Victor Emmanuel II Monument

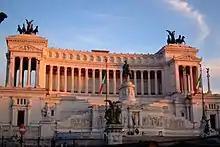
The Vittoriano at sunset showing the propylaea and the quadrigas

At the centre of the row of altars of the redeemed cities, engraved on the stylobate, is a monumental inscription carved on the occasion of the solemn ceremony of the Unknown Soldier (4 November 1921) which contains the text of the Victory Bulletin, an official document written after the Armistice of Villa Giusti with which the general Armando Diaz, supreme commander of the Royal Army, announced, on 4 November 1918, the surrender of the Austro-Hungarian Empire and the victory of Italy in the First World War.